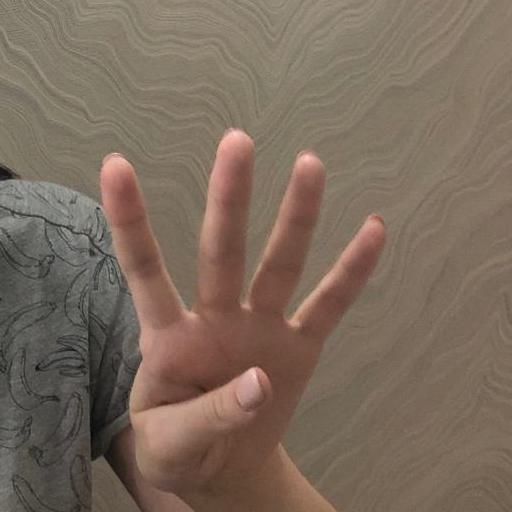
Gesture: four